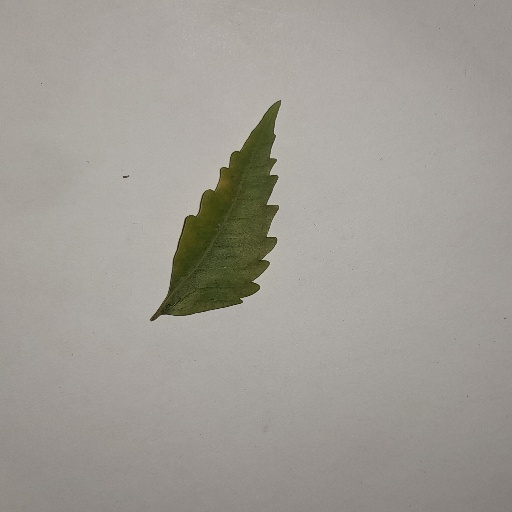
Species: Neem
Leaf condition: Yellow Leaf